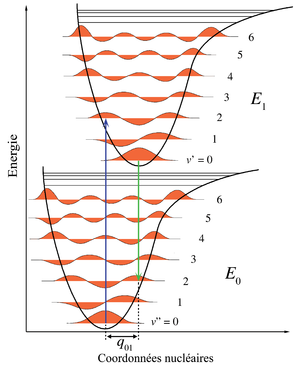
Le principe Franck-Condon est une loi de spectroscopie et chimie quantique qui explique l'intensité des transitions vibroniques. Les transitions vibroniques sont les modifications simultanées des niveaux d'énergie électroniques et de vibration d'un objet chimique dues à l'absorption ou à l'émission d'un photon d'énergie appropriée. Les états principaux, lors d'une transition électronique ou d'une modification d'un niveau d'énergie vibrationnel à un autre, seront plus susceptibles de se produire, si les deux fonctions d'ondes vibrationnelles se superposent de manière significative.